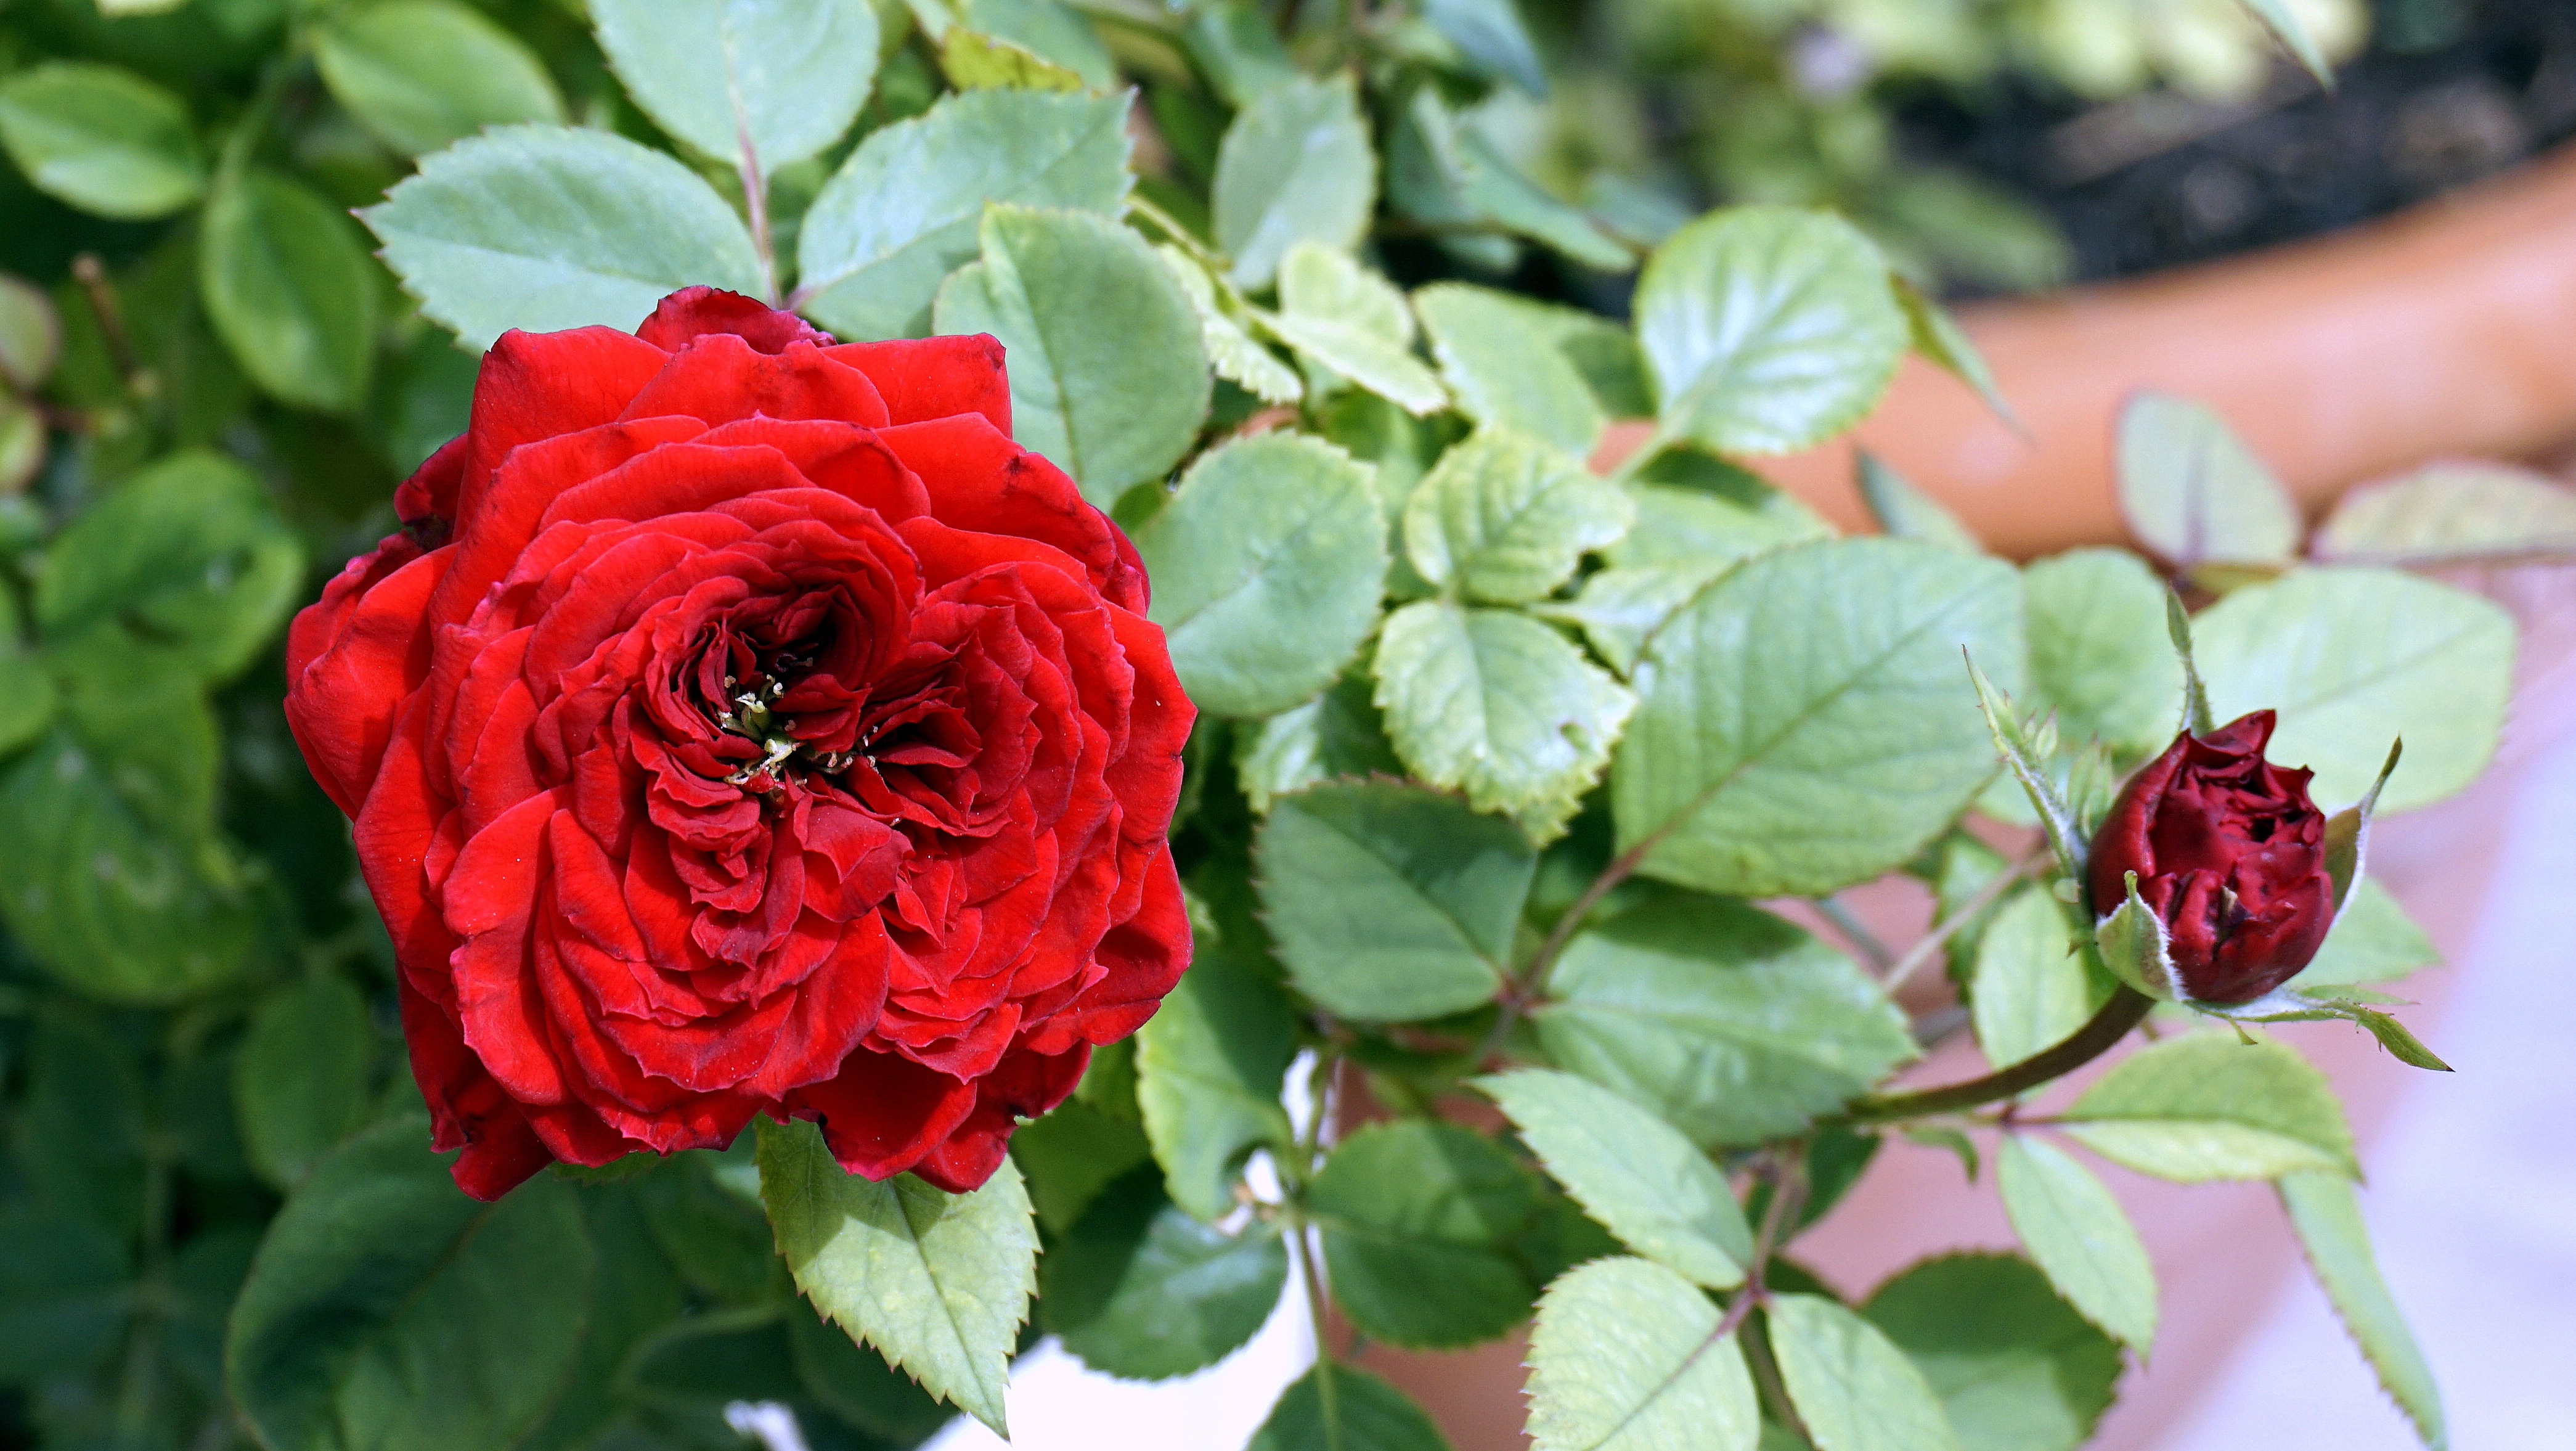
nature, plant, leaf, flower, petal, rose, red, botany, colorful, garden, flora, red rose, flowers, colors, rosa, beauty, flower garden, macro photography, foreground, flowering plant, garden roses, rose family, annual plant, land plant